1961 World Series

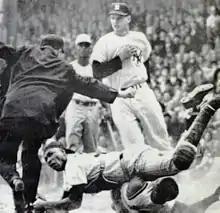
Home plate collision involving Elston Howard

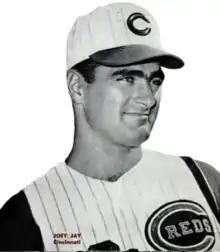
Joey Jay

The Reds came charging back to win Game 2 and even the series on the superb pitching of Joey Jay. Reds first baseman Gordy Coleman and Yankees' left-fielder Yogi Berra traded two-run homers in the fourth. Coleman hit his into the right-center field bleachers after Frank Robinson reached on an error by Yankees' third-baseman Clete Boyer. After Roger Maris led off the bottom half of the inning with a walk, Berra tied the score with a drive into the lower right-field stands.